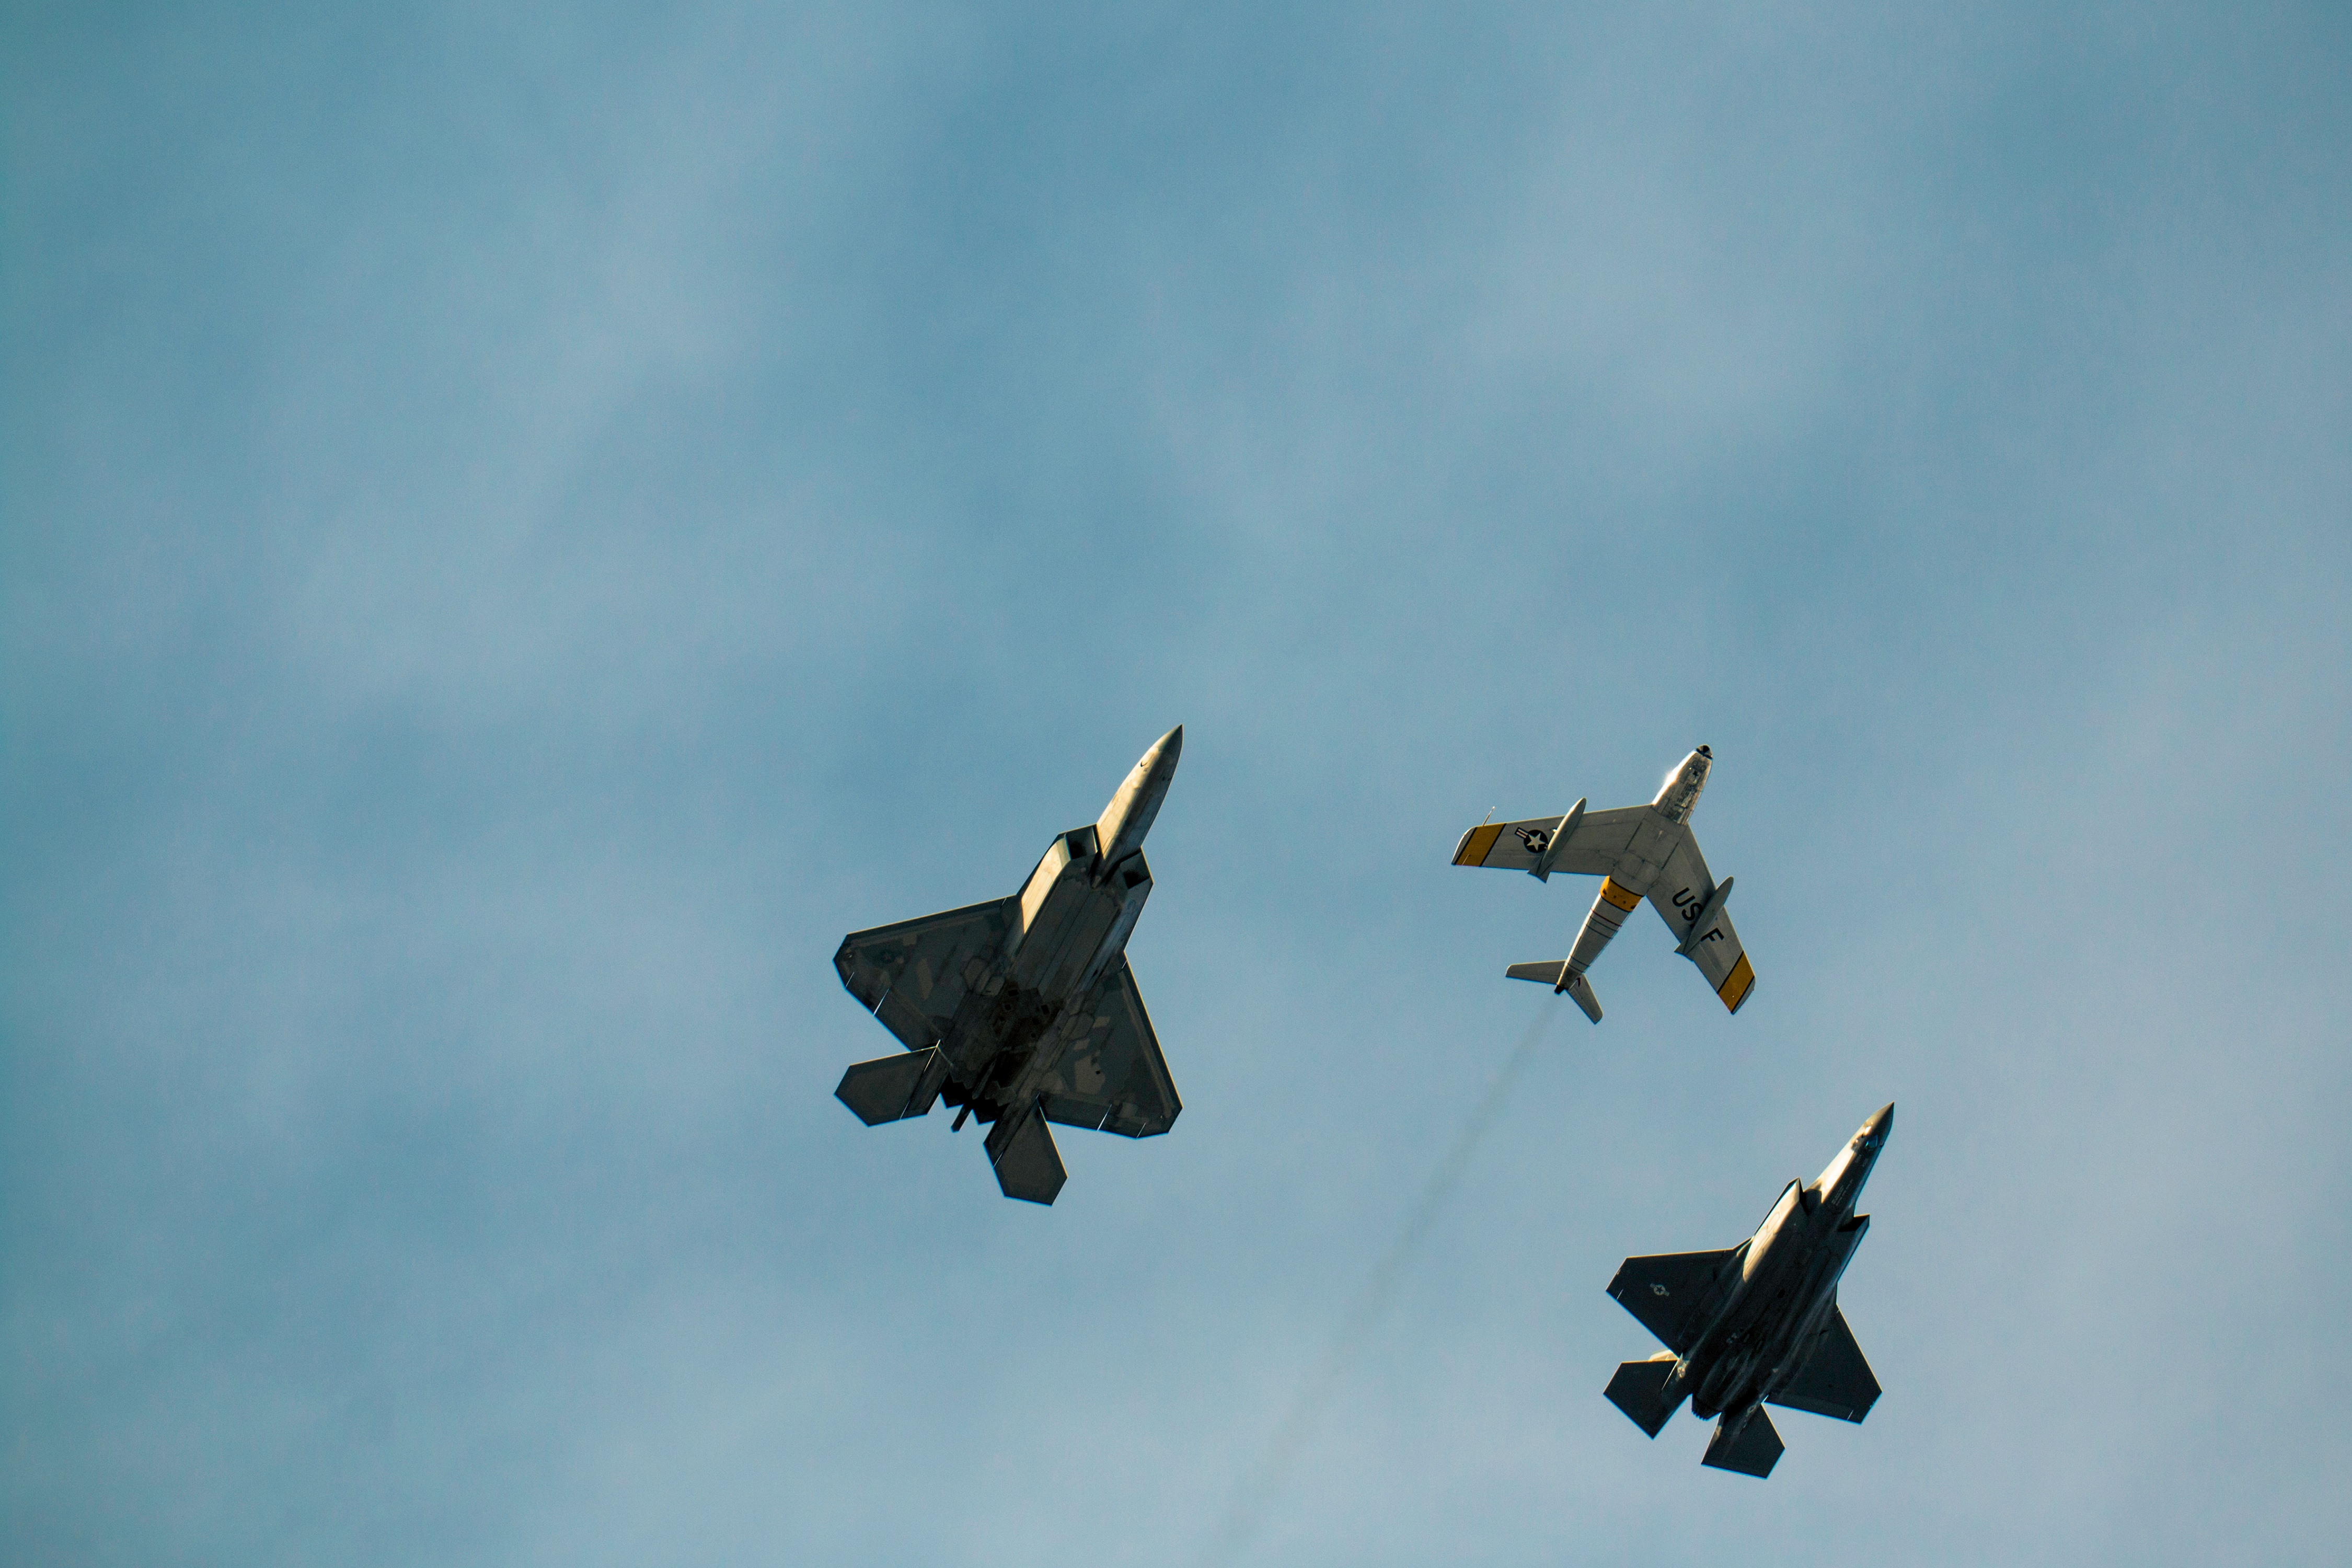
bird, wing, sky, airplane, aircraft, vehicle, aviation, flight, blue, air show, air force, jet aircraft, fighter aircraft, military aircraft, atmosphere of earth